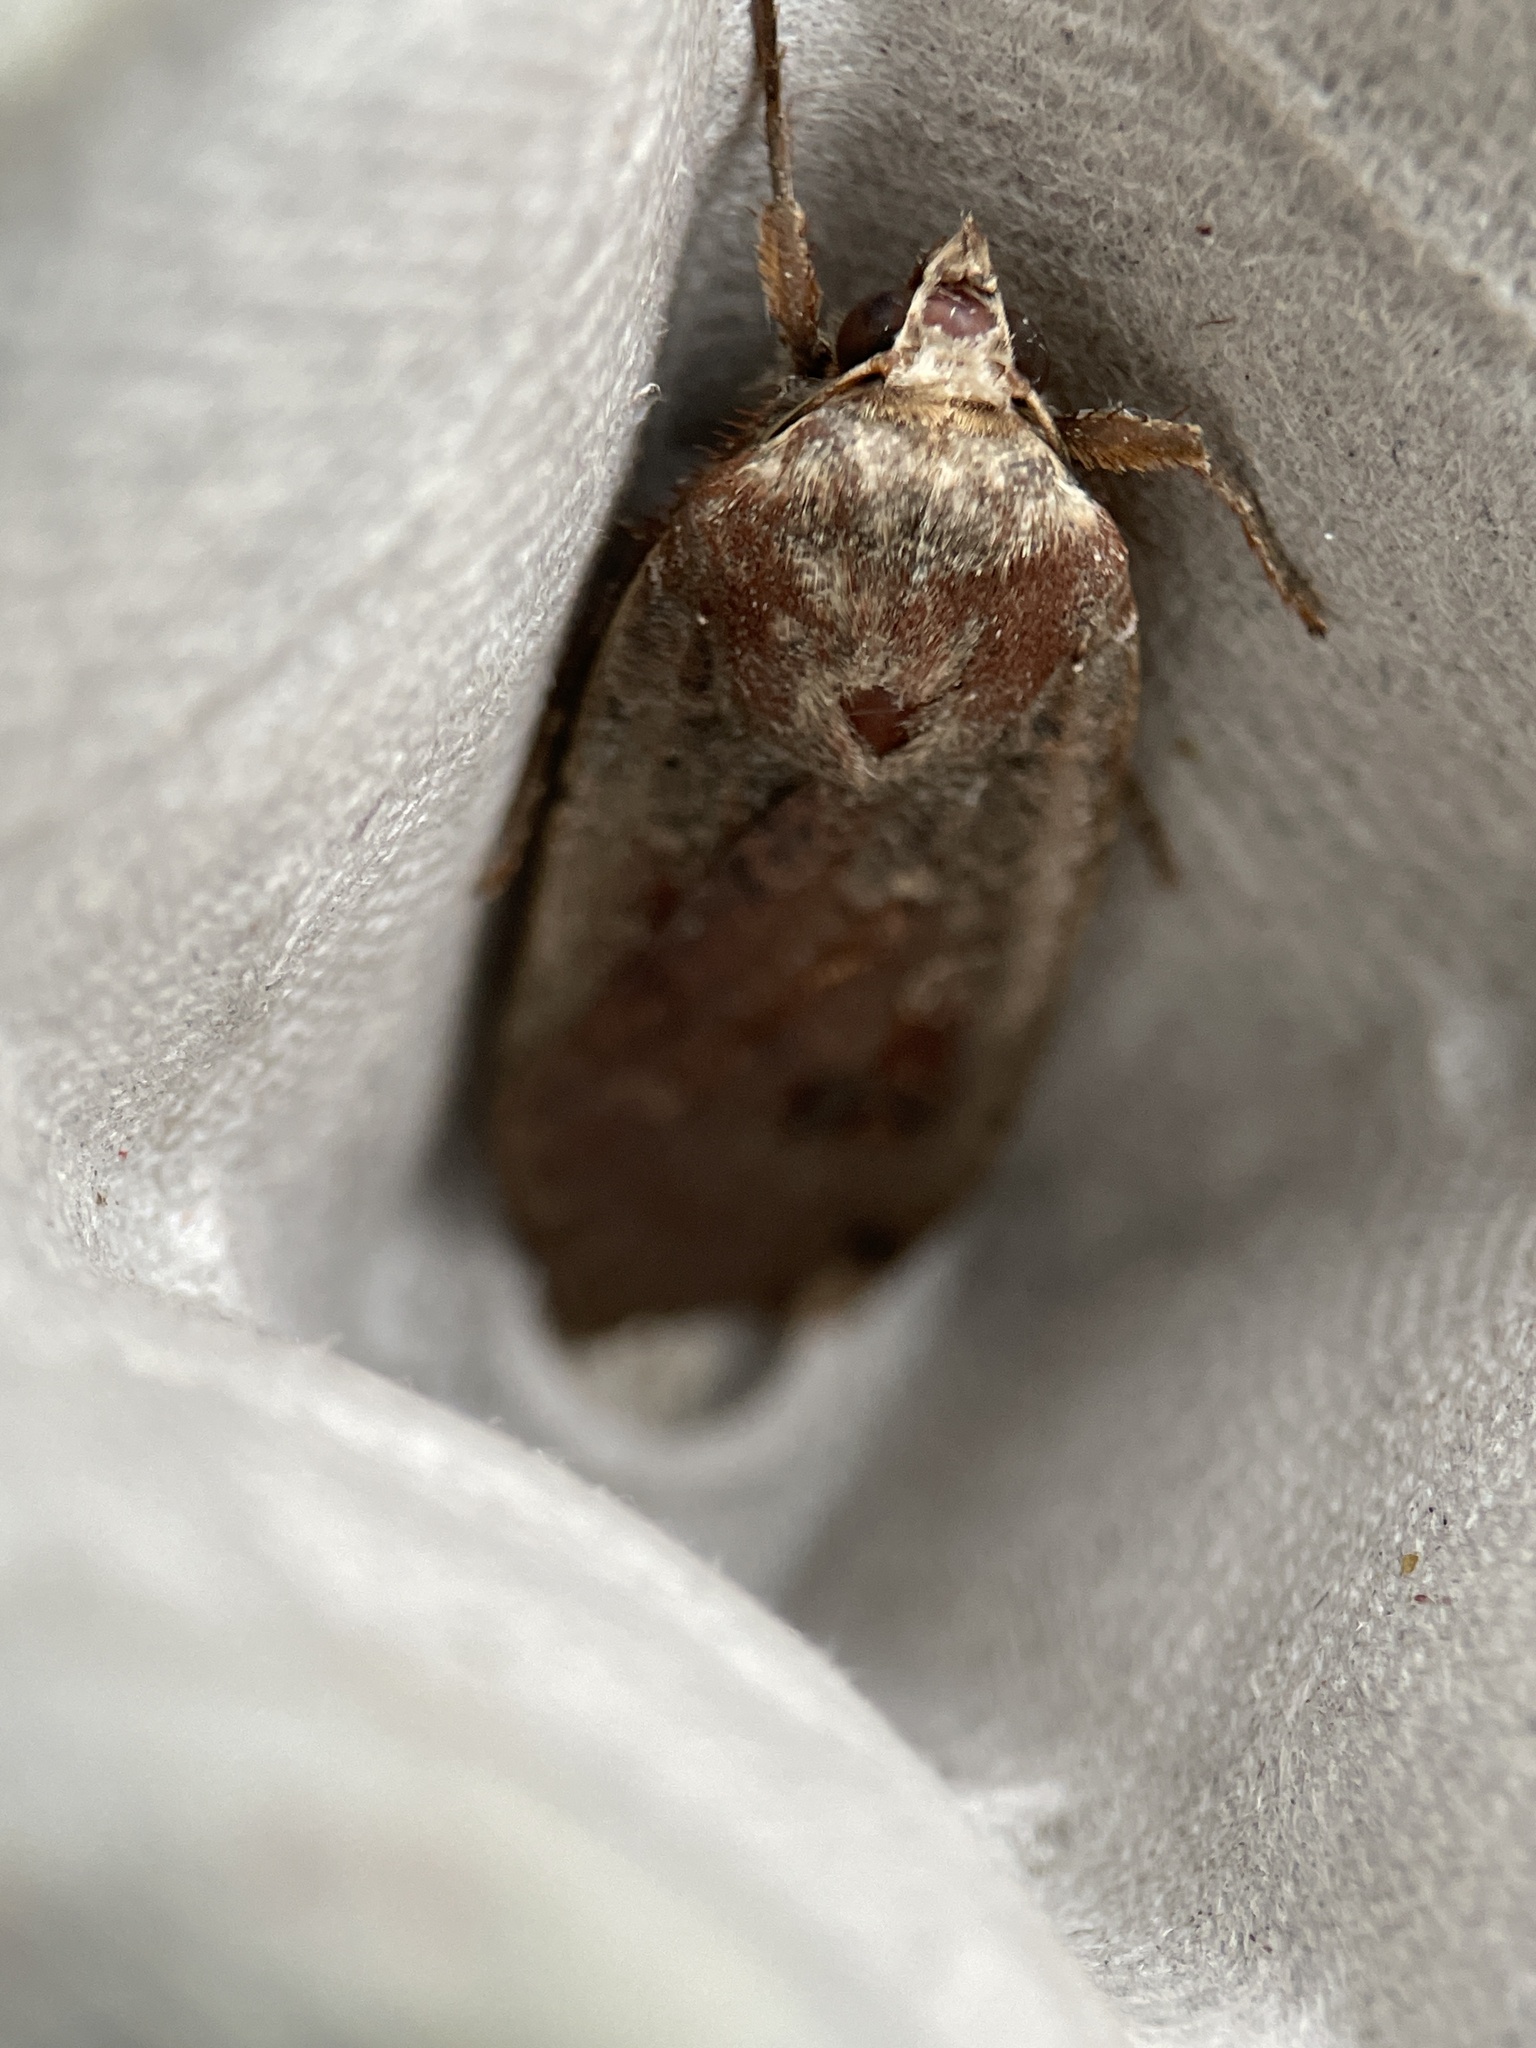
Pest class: cutworms